Standing Pelican: Key West Poems & Stories

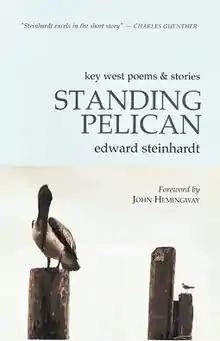
First edition

Standing Pelican: Key West Poems & Stories is a 2009 book by American author Edward Steinhardt.